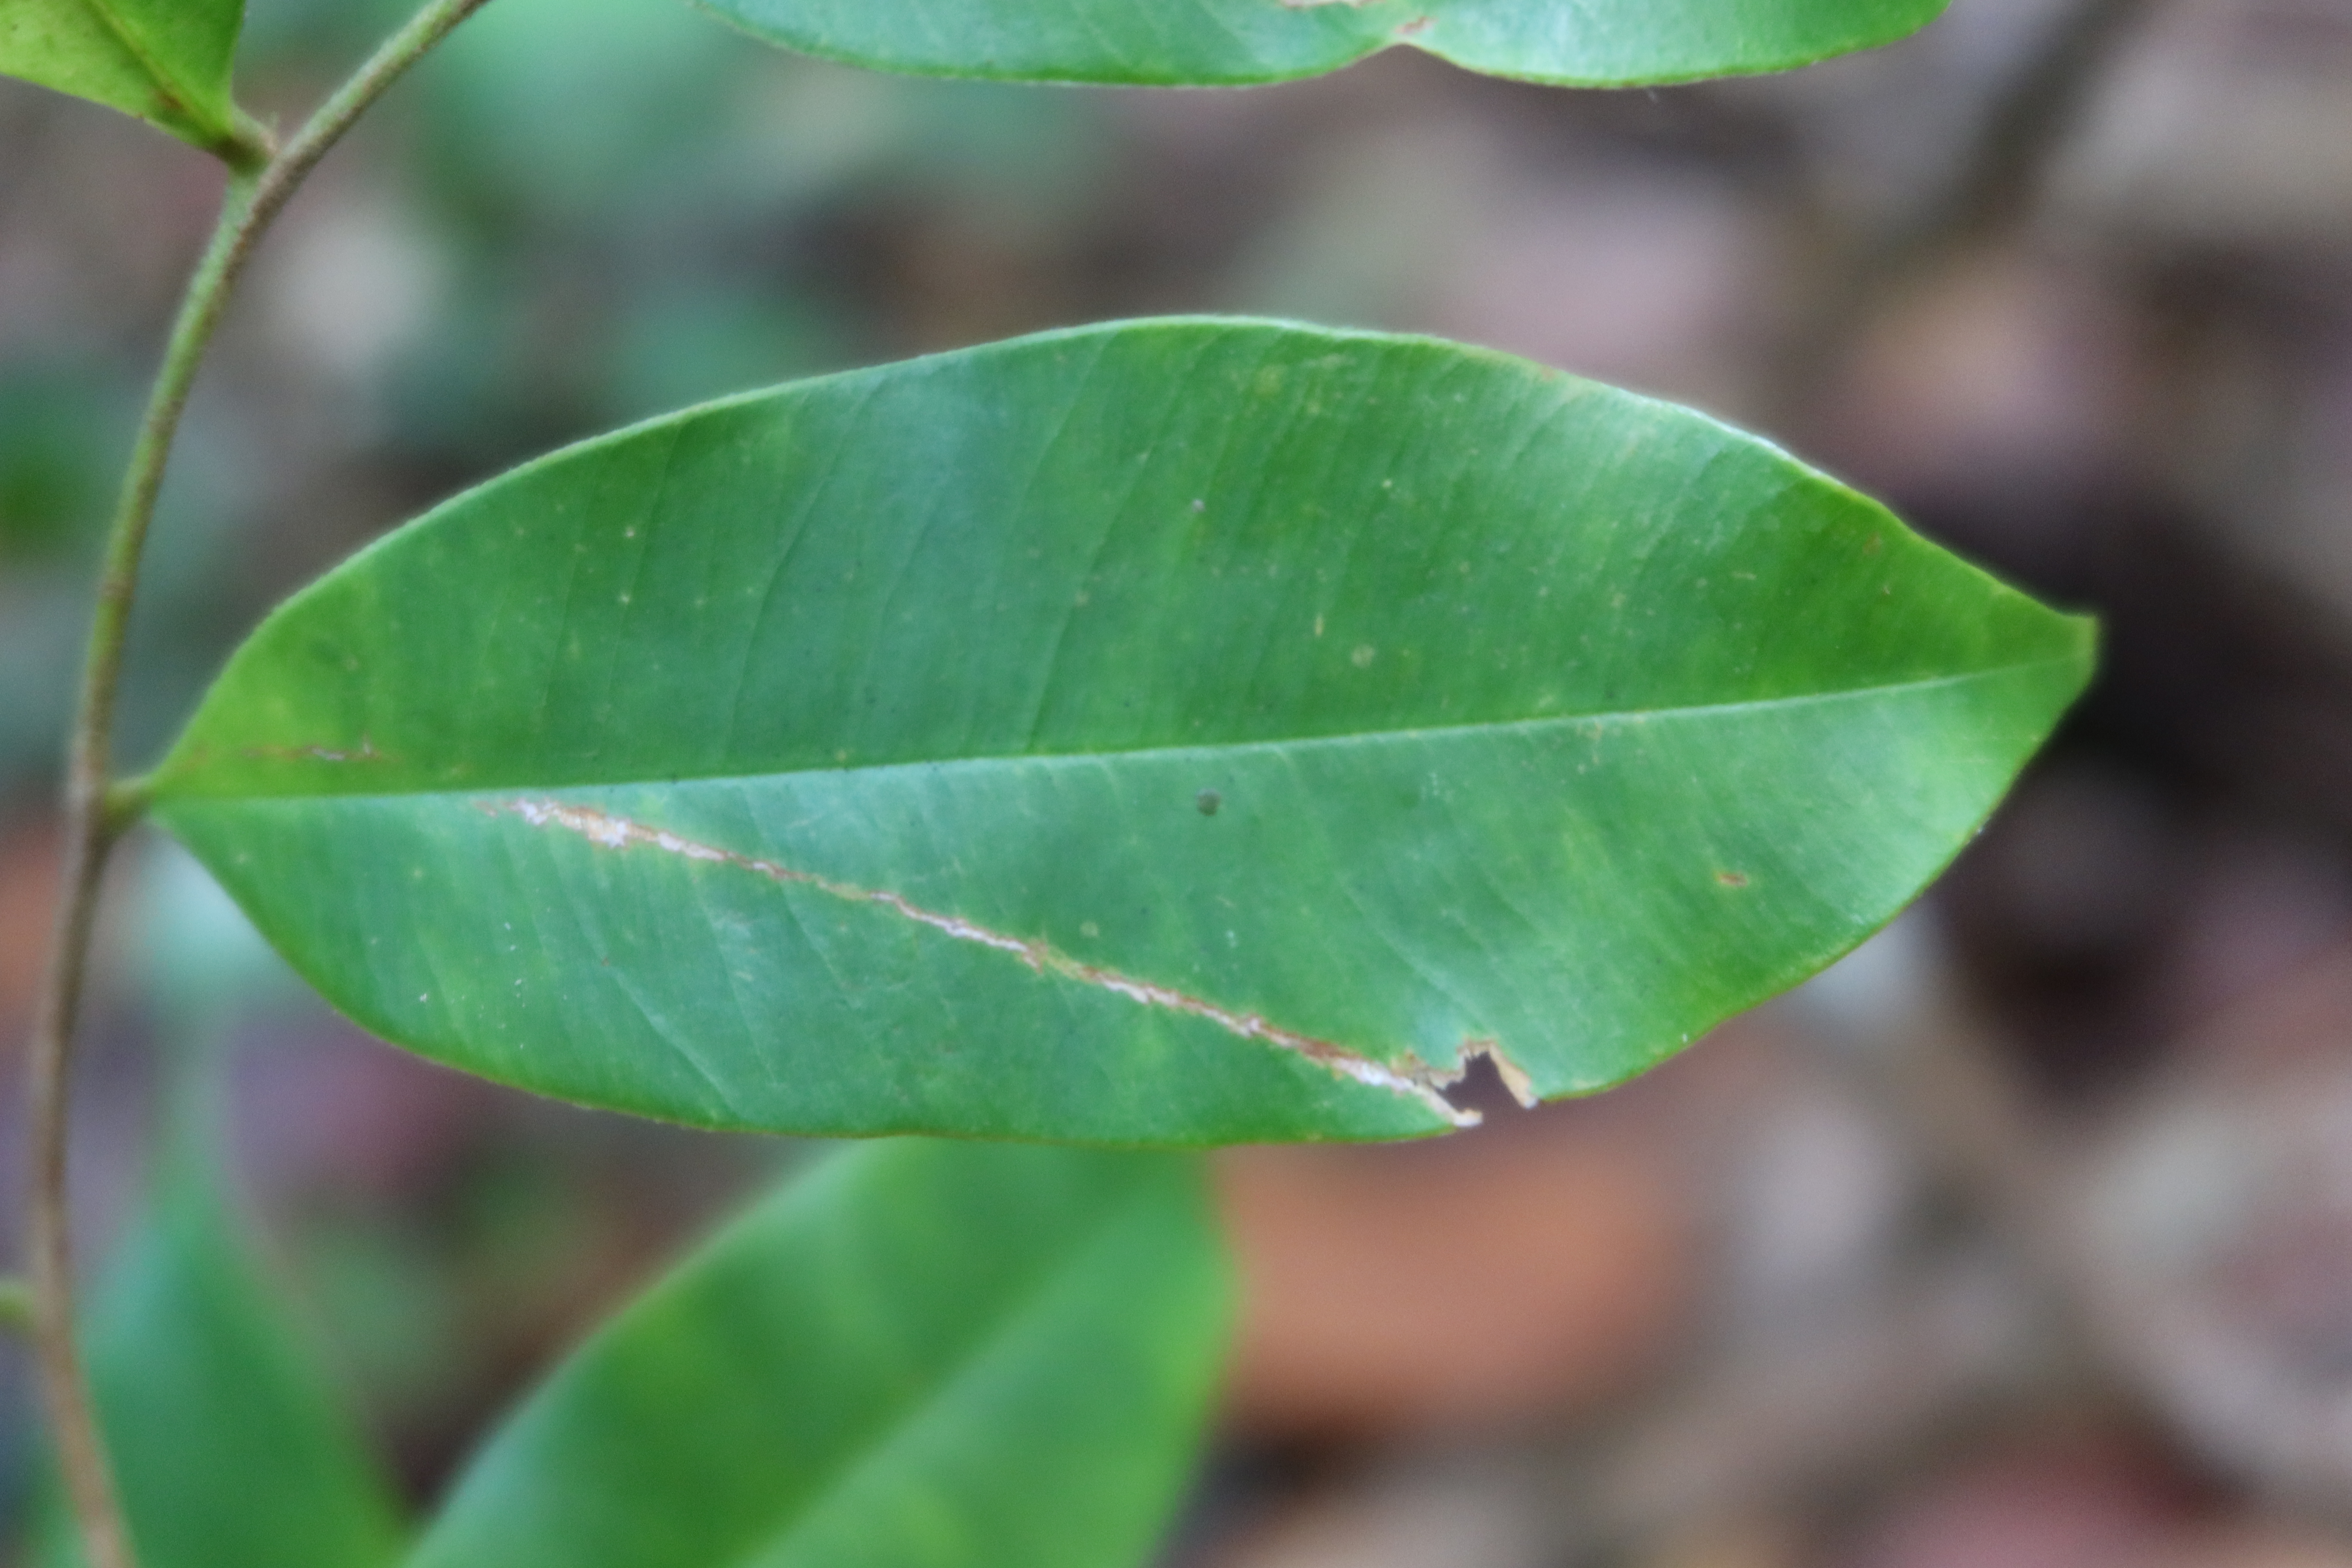
Label: Brown spots